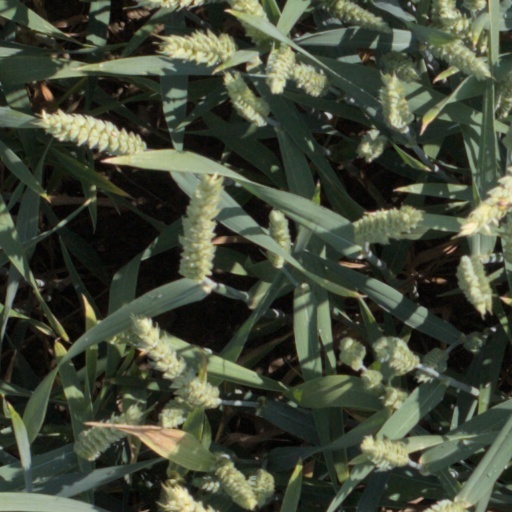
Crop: wheat